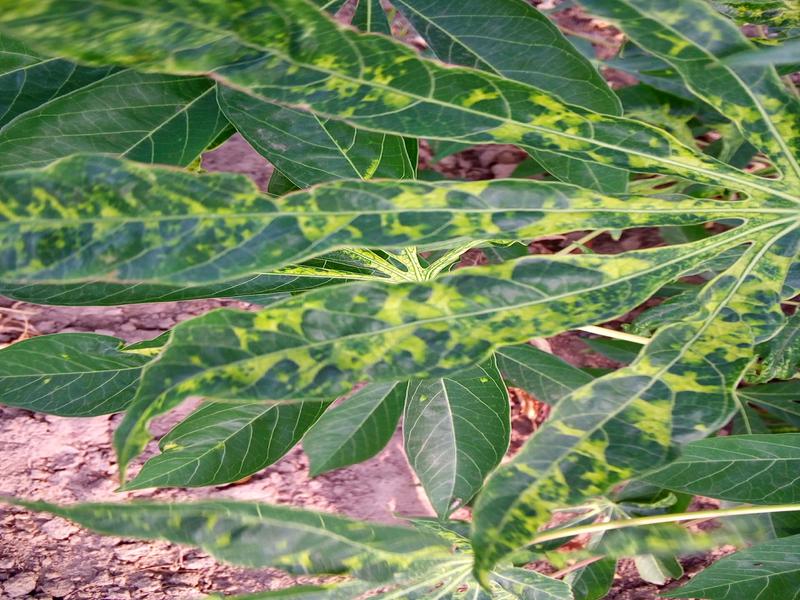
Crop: cassava
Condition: mosaic_disease